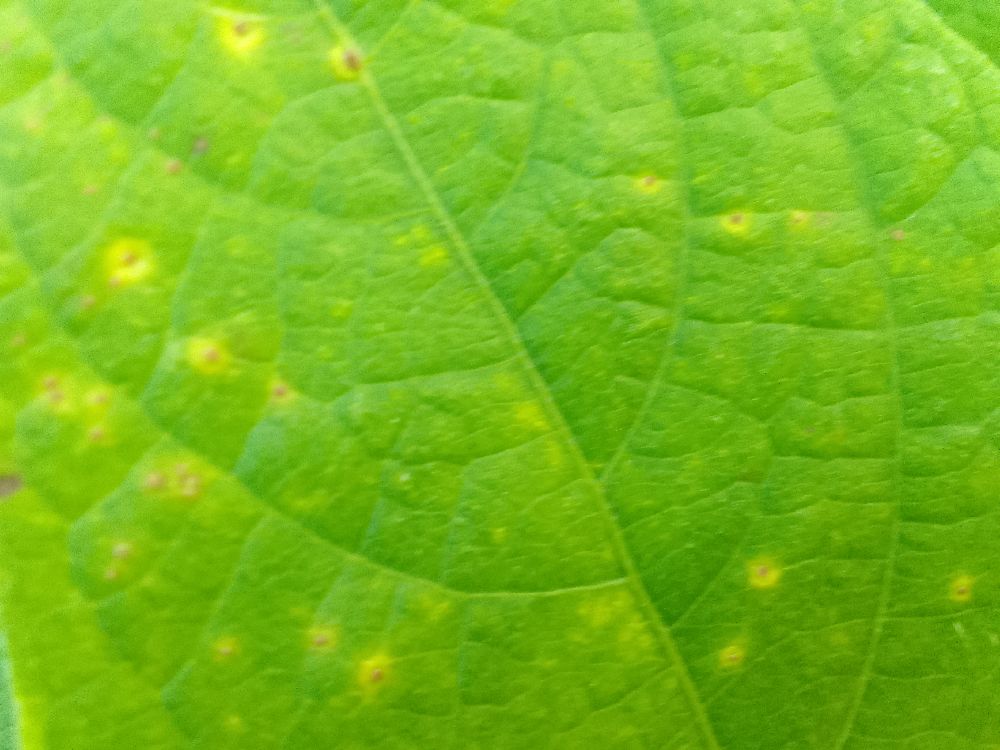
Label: rust